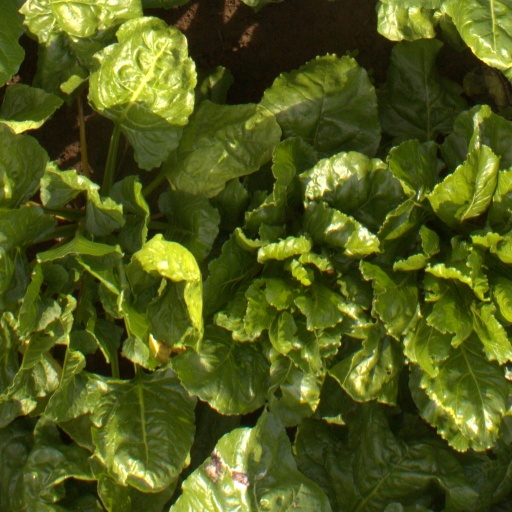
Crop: sugar beet